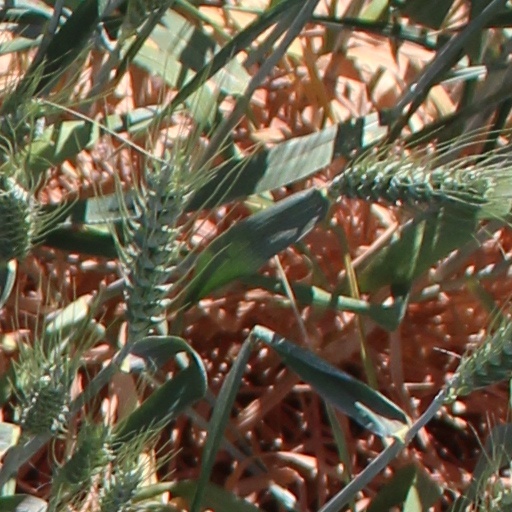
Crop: wheat